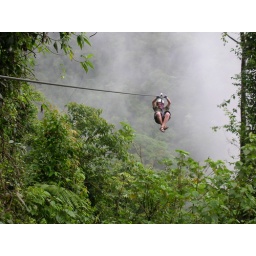
150 meters above the rain forest floor at 60 k/hr